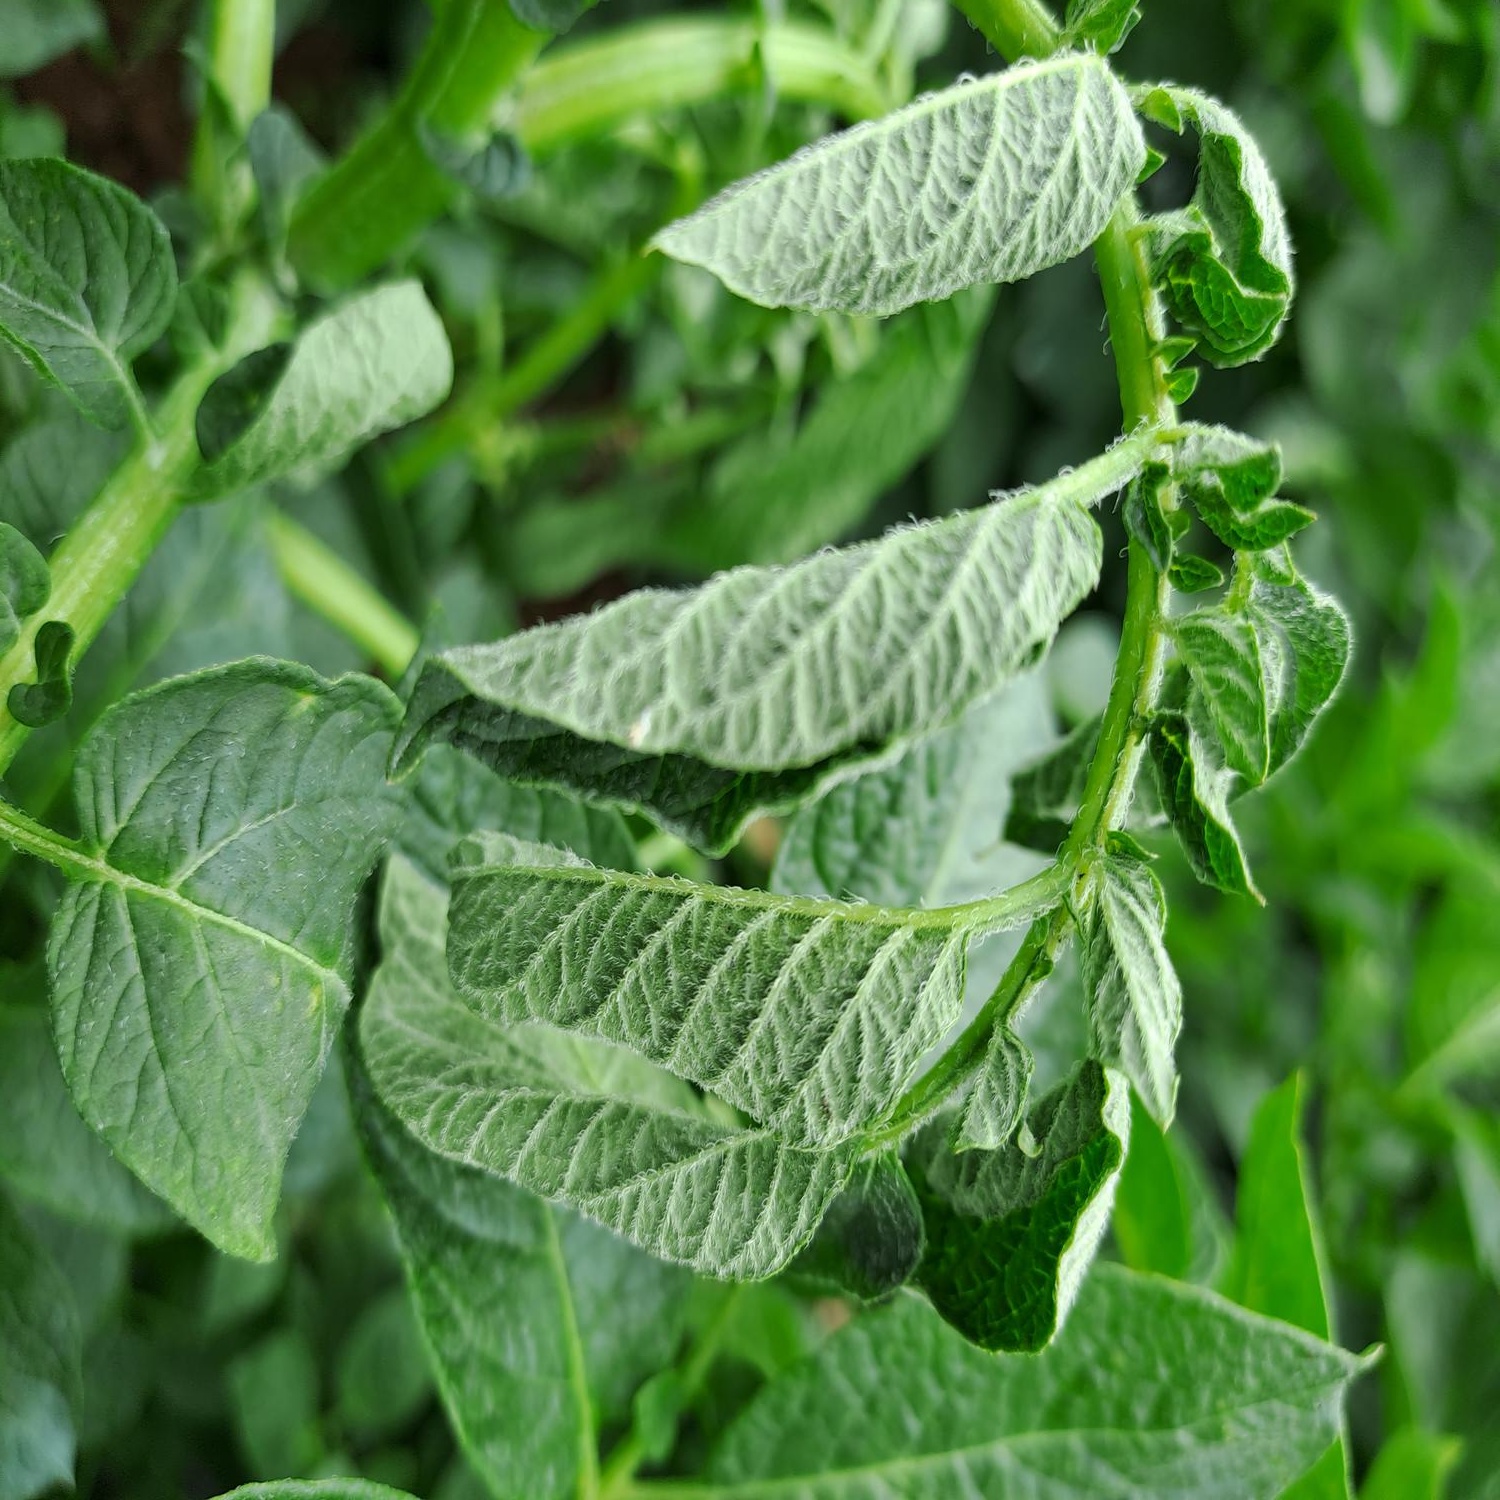
Etiqueta: Pudricion_Parda